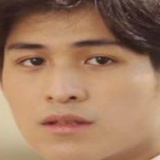
diễn viên Đỗ Nhật Trường